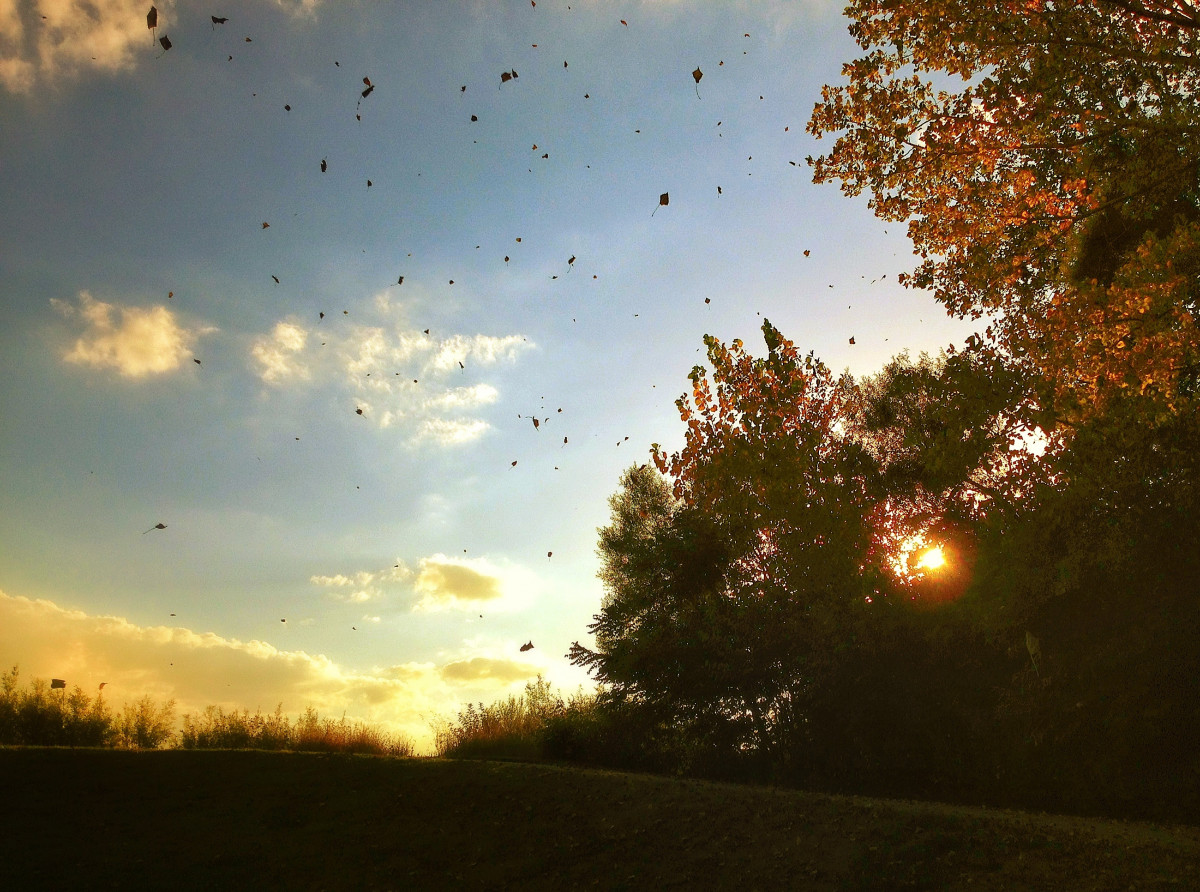
Tags: nature, branch, light, cloud, sky, sun, sunrise, sunset, sunlight, morning, leaf, dawn, atmosphere, dusk, evening, autumn, astronomical object, atmospheric phenomenon